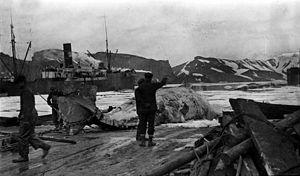
L’île de la Déception est une île de l'archipel des îles Shetland du Sud, dans l'océan Austral, située à 120 km au nord de la péninsule Antarctique. Les seuls lieux habités sont des bases de recherche scientifique dépendantes des forces armées argentines et espagnoles.